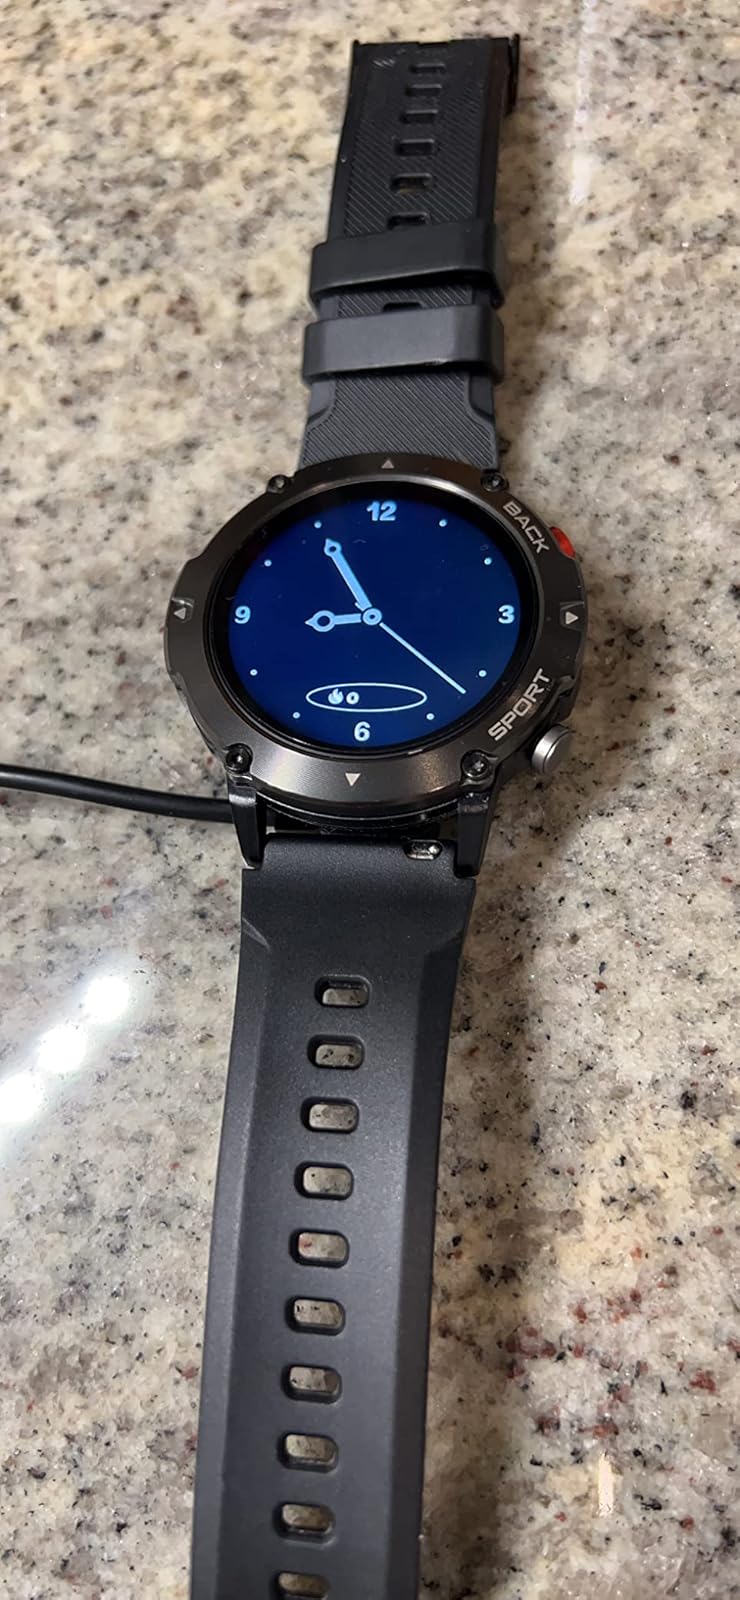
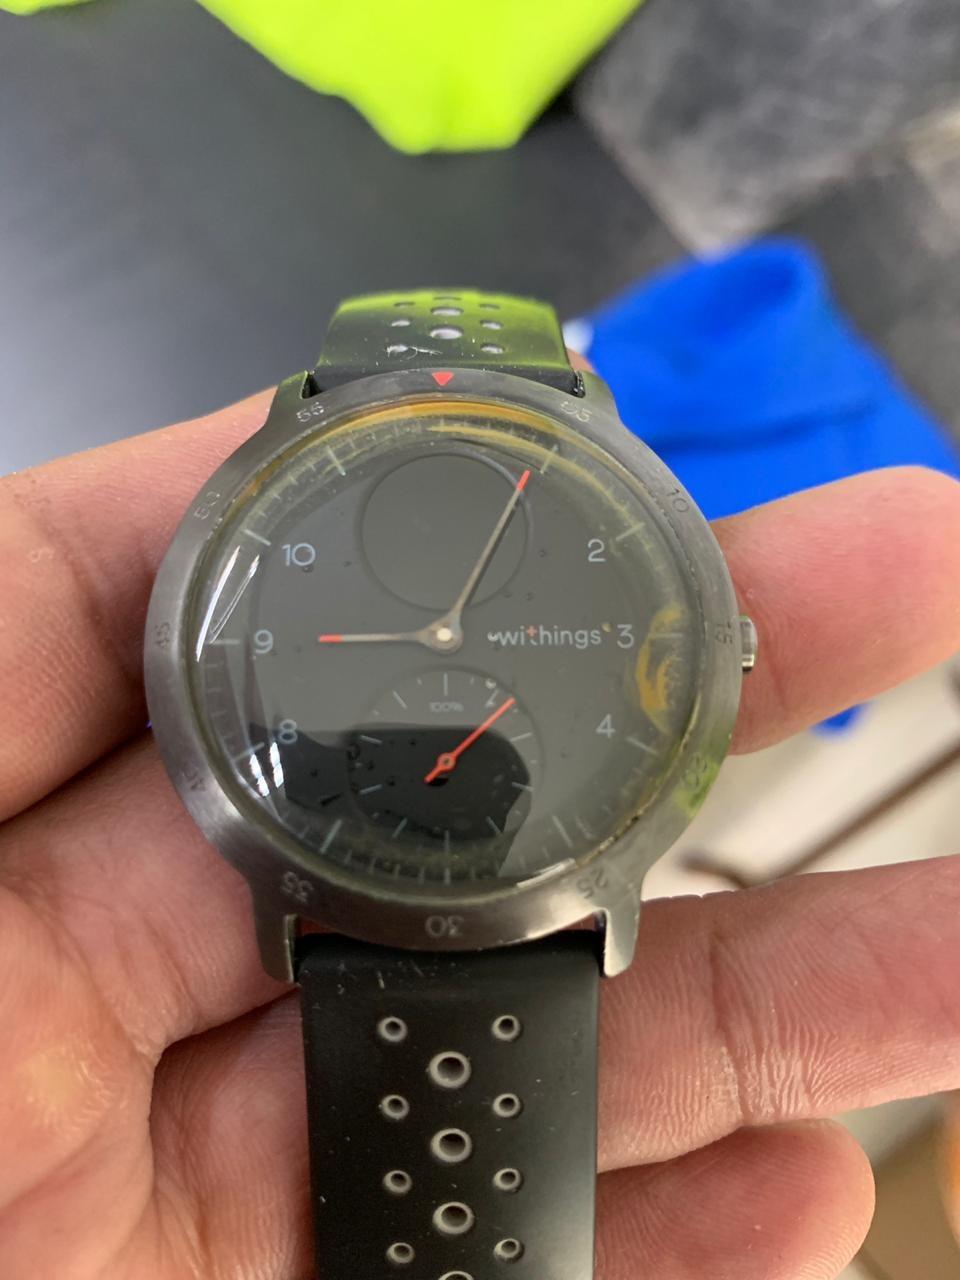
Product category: smartwatch
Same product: no